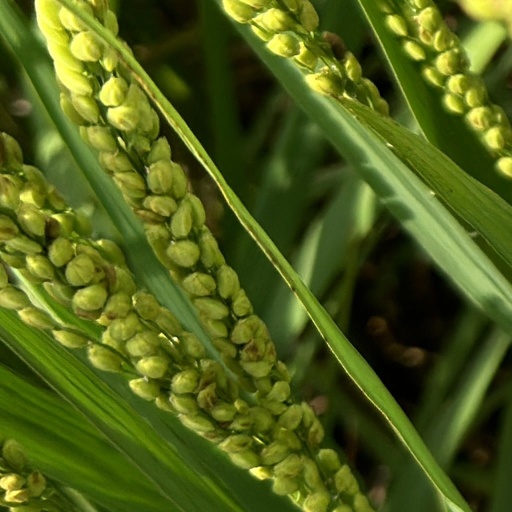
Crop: rice